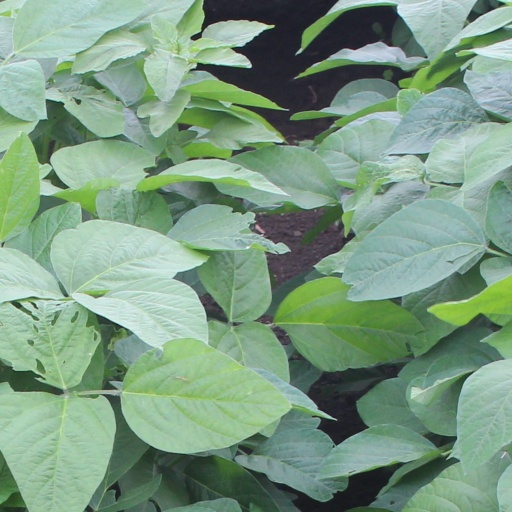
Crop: soybean